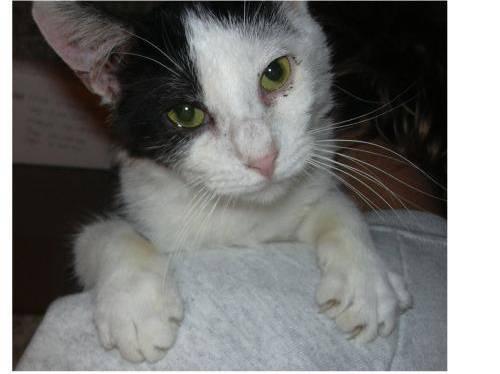
cat